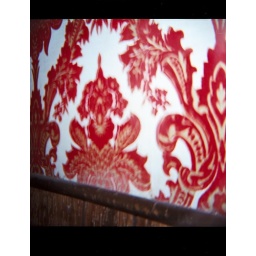
In the 1st floor kitchen of The Salon, my old house in Williamsburg.